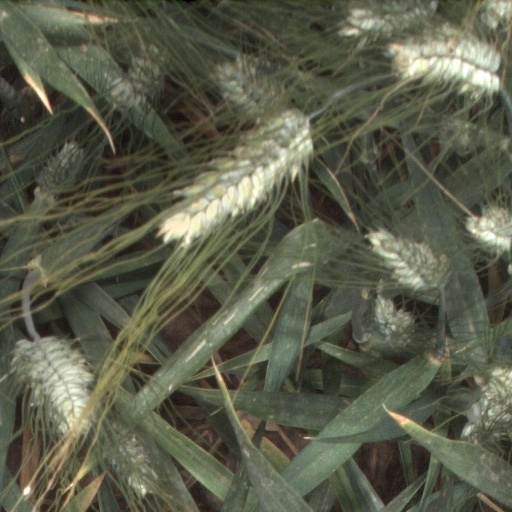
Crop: wheat